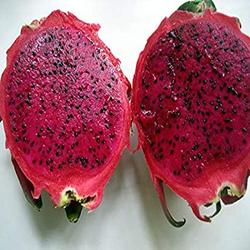
Label: Dragonfruit